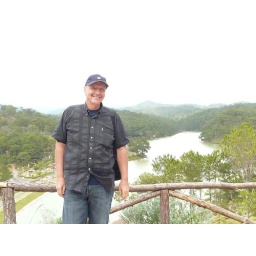
A mountain lake near Dalat.